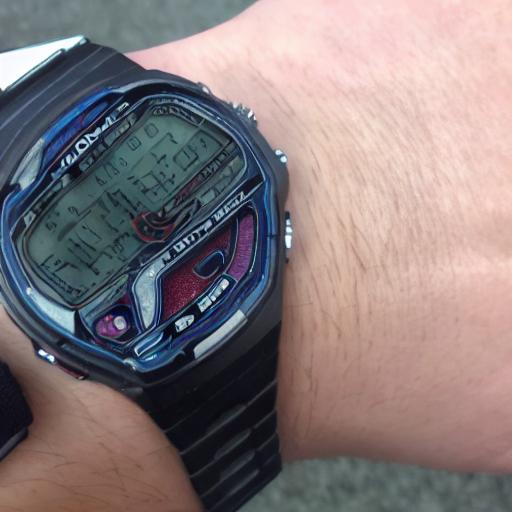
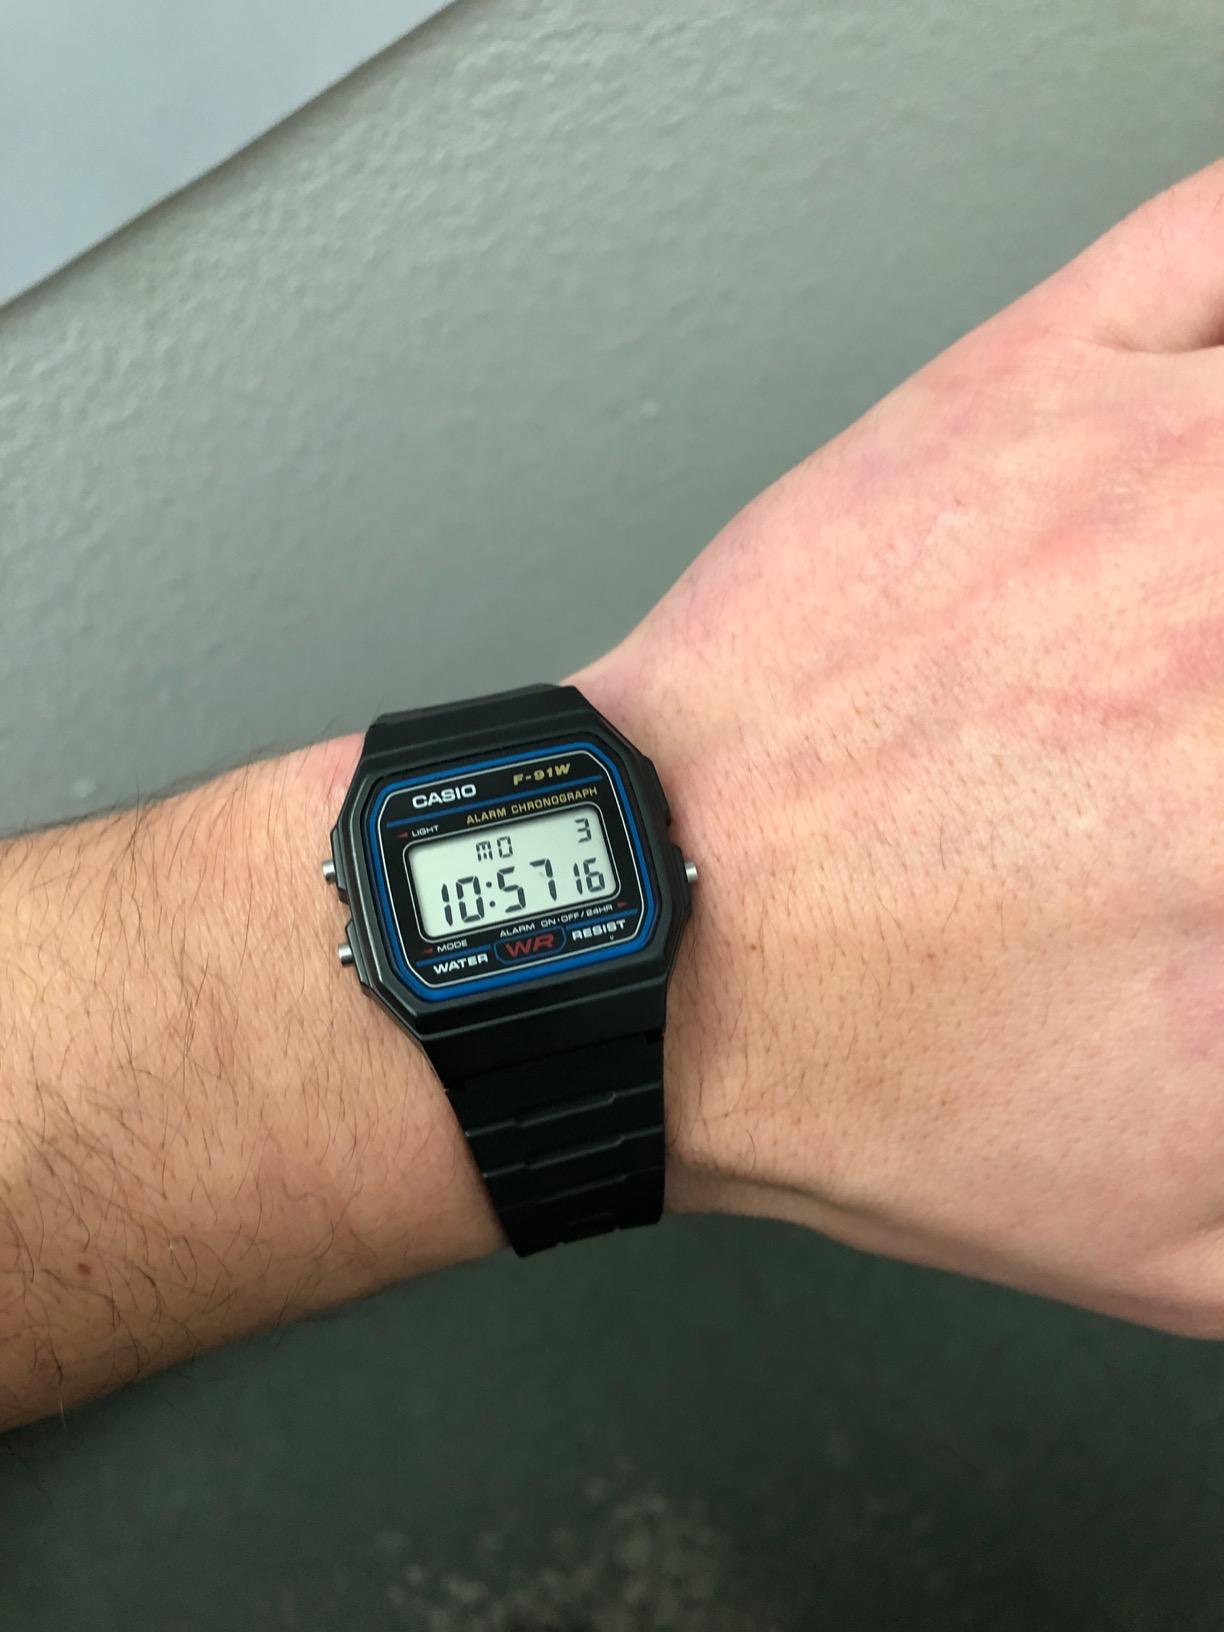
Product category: accessories_watch
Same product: no